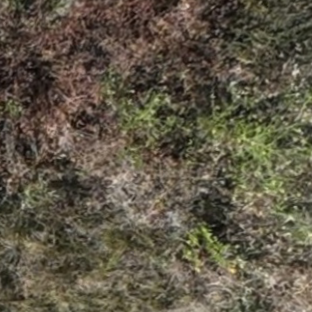
Month: july